Bevaix railway station

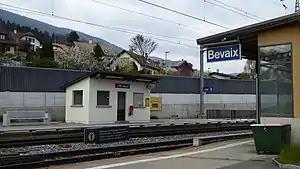
The station platforms in 2018

Bevaix railway station is a railway station in the municipality of La Grande Béroche, in the Swiss canton of Neuchâtel. It is an intermediate stop on the standard gauge Jura Foot line of Swiss Federal Railways.